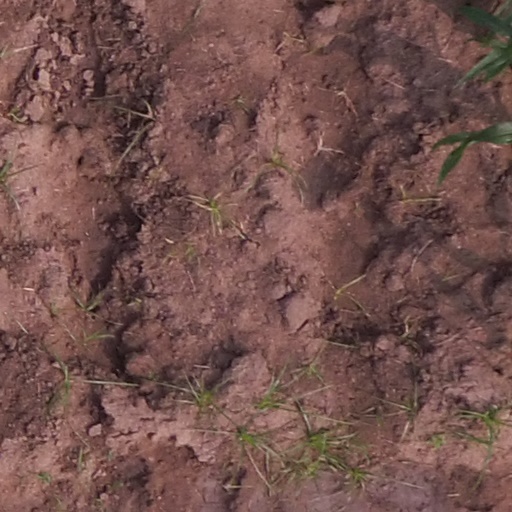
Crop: maize; corn